Question: What color are the bear's pants?
Tambaya: Menene launin wandon dabbar beya ɗin?
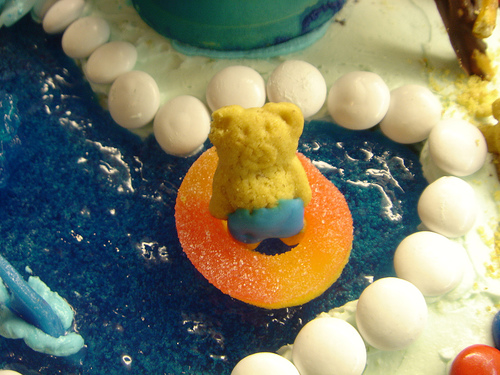
Answer: Blue.
Amsa: Shuɗi.